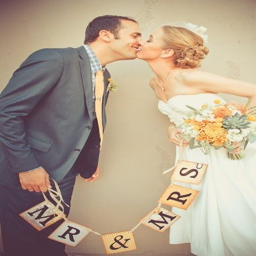
cute pose for a bride and groom pic !